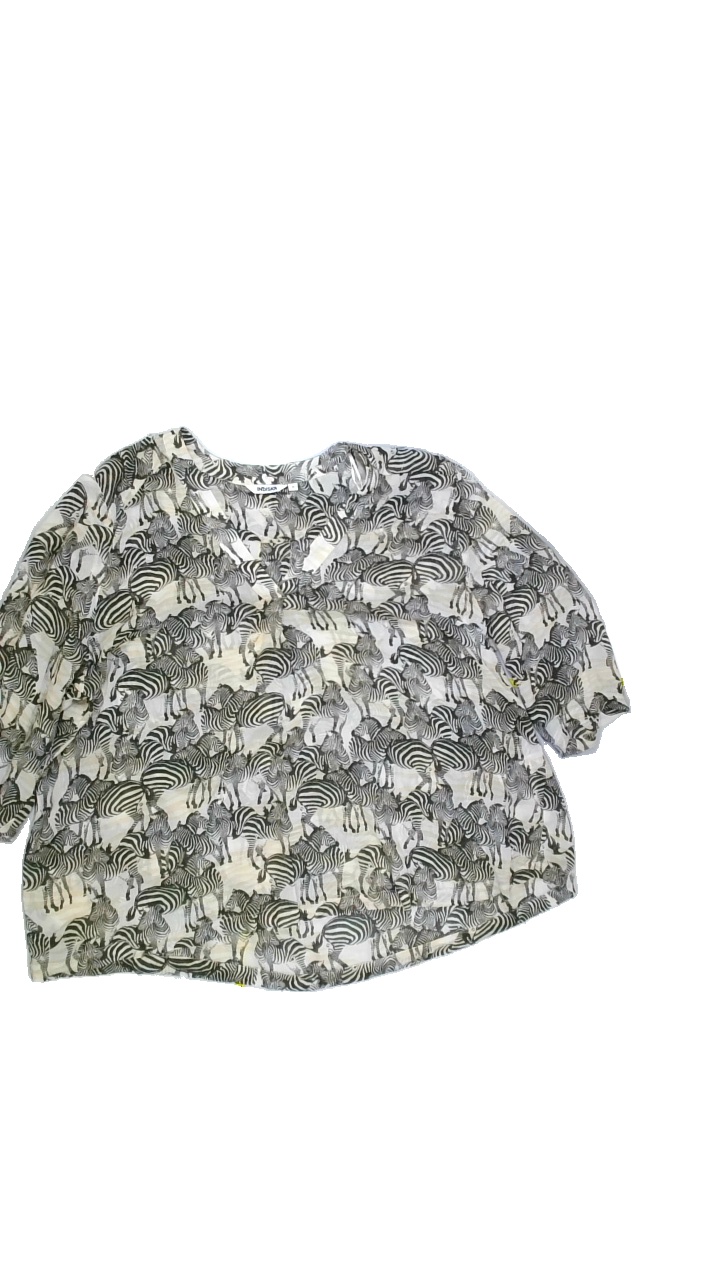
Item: Blouse (Ladies)
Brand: Indiska
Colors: Multicolor, Beige, Black, White, Yellow
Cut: Regular, V-collar
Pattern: Striped
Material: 100%polyester
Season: All
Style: No trend
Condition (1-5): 5
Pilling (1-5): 5
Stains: No
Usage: Reuse
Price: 50-100